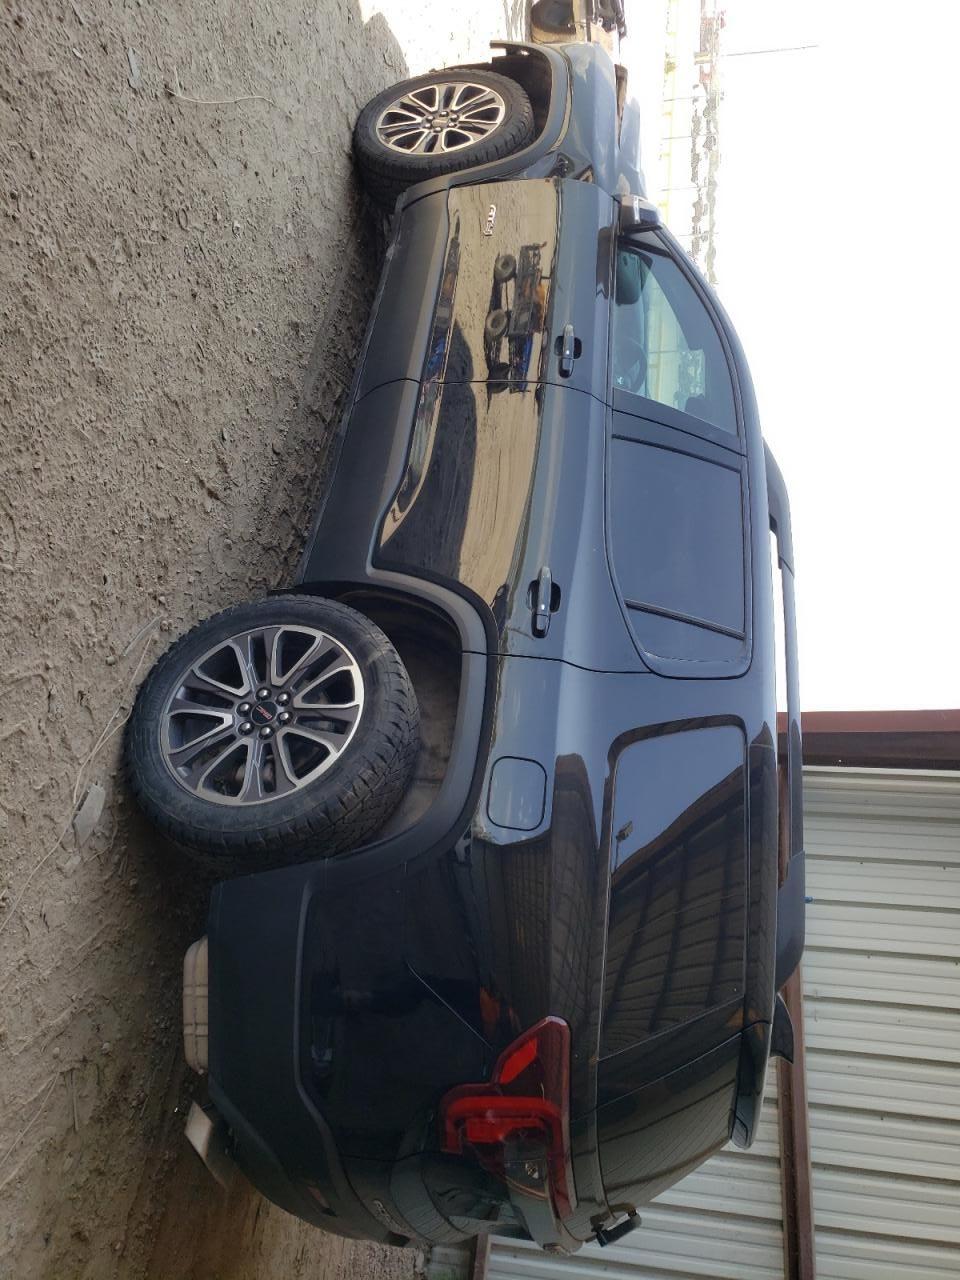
Aucun dommage détecté.
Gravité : aucun